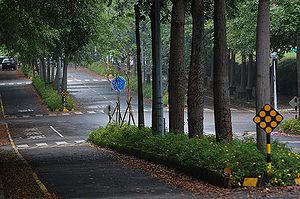
L'université nationale Chung Cheng est une université nationale située à Minxiong, Chiayi, dans le comté de Chiayi, à Taiwan. C'est aussi l'université la plus distante de Taïwan.